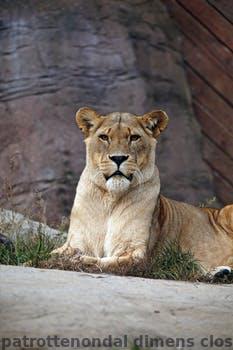
Label: Watermark